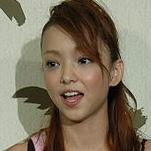
Age: 27